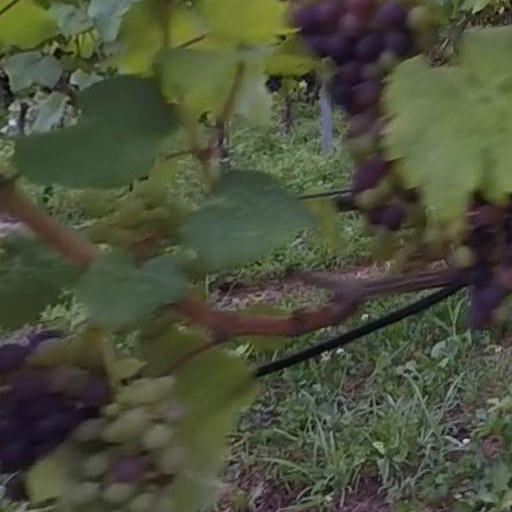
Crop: grape